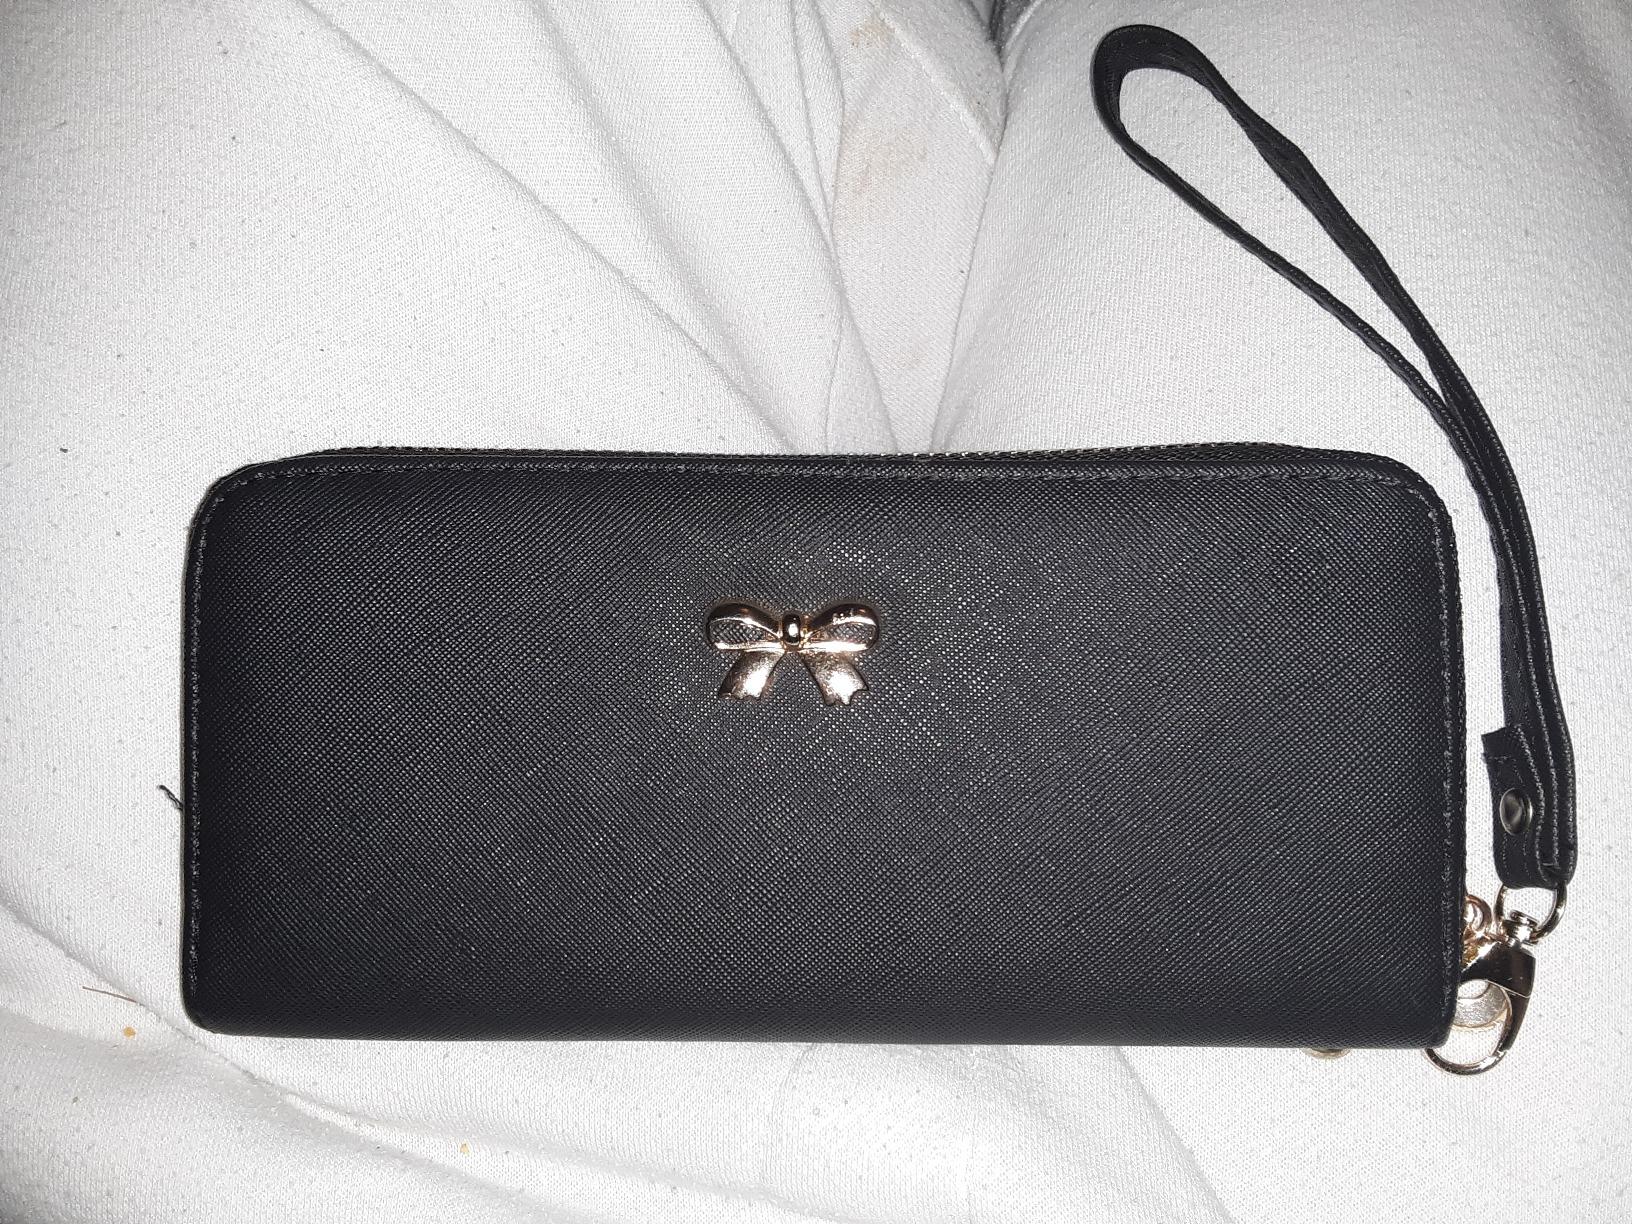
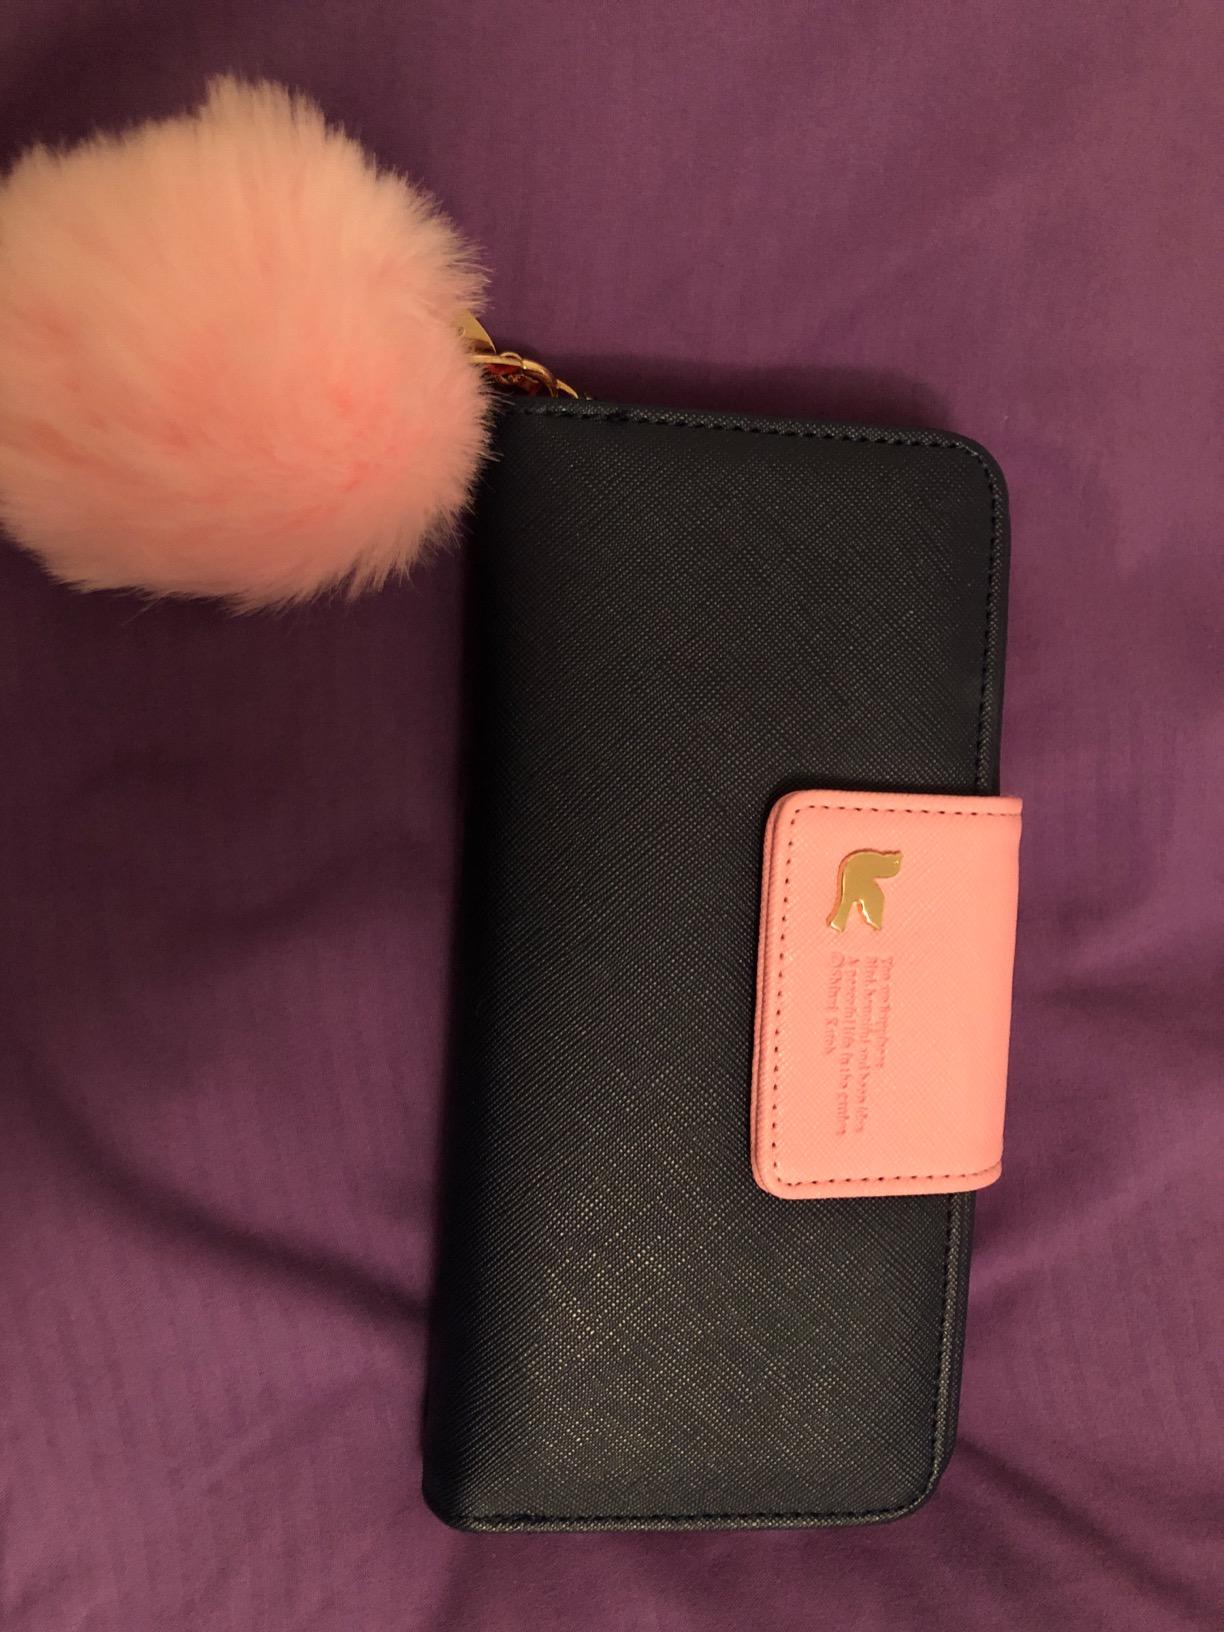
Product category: accessories_handbag
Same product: no